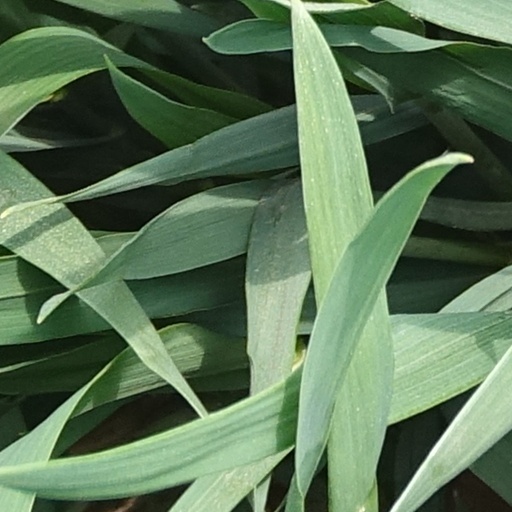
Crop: wheat